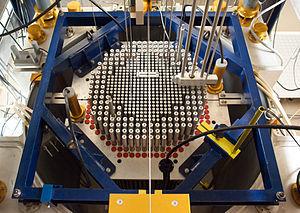
Le réacteur nucléaire de recherche, Crocus, de l'EPFL.
Un réacteur nucléaire est un ensemble de dispositifs comprenant du combustible nucléaire : le « cœur » du réacteur, dans lequel une réaction en chaîne peut être initiée, modérée et contrôlée par des agents humains et/ou par des systèmes automatiques, via des protocoles et des dispositifs de modération de la fission nucléaire et d'évacuation de la chaleur.
Le réacteur CROCUS est un réacteur nucléaire expérimental de recherche et d'enseignement dit de puissance nulle situé à l'École polytechnique fédérale de Lausanne, en Suisse.